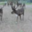
Label: deer